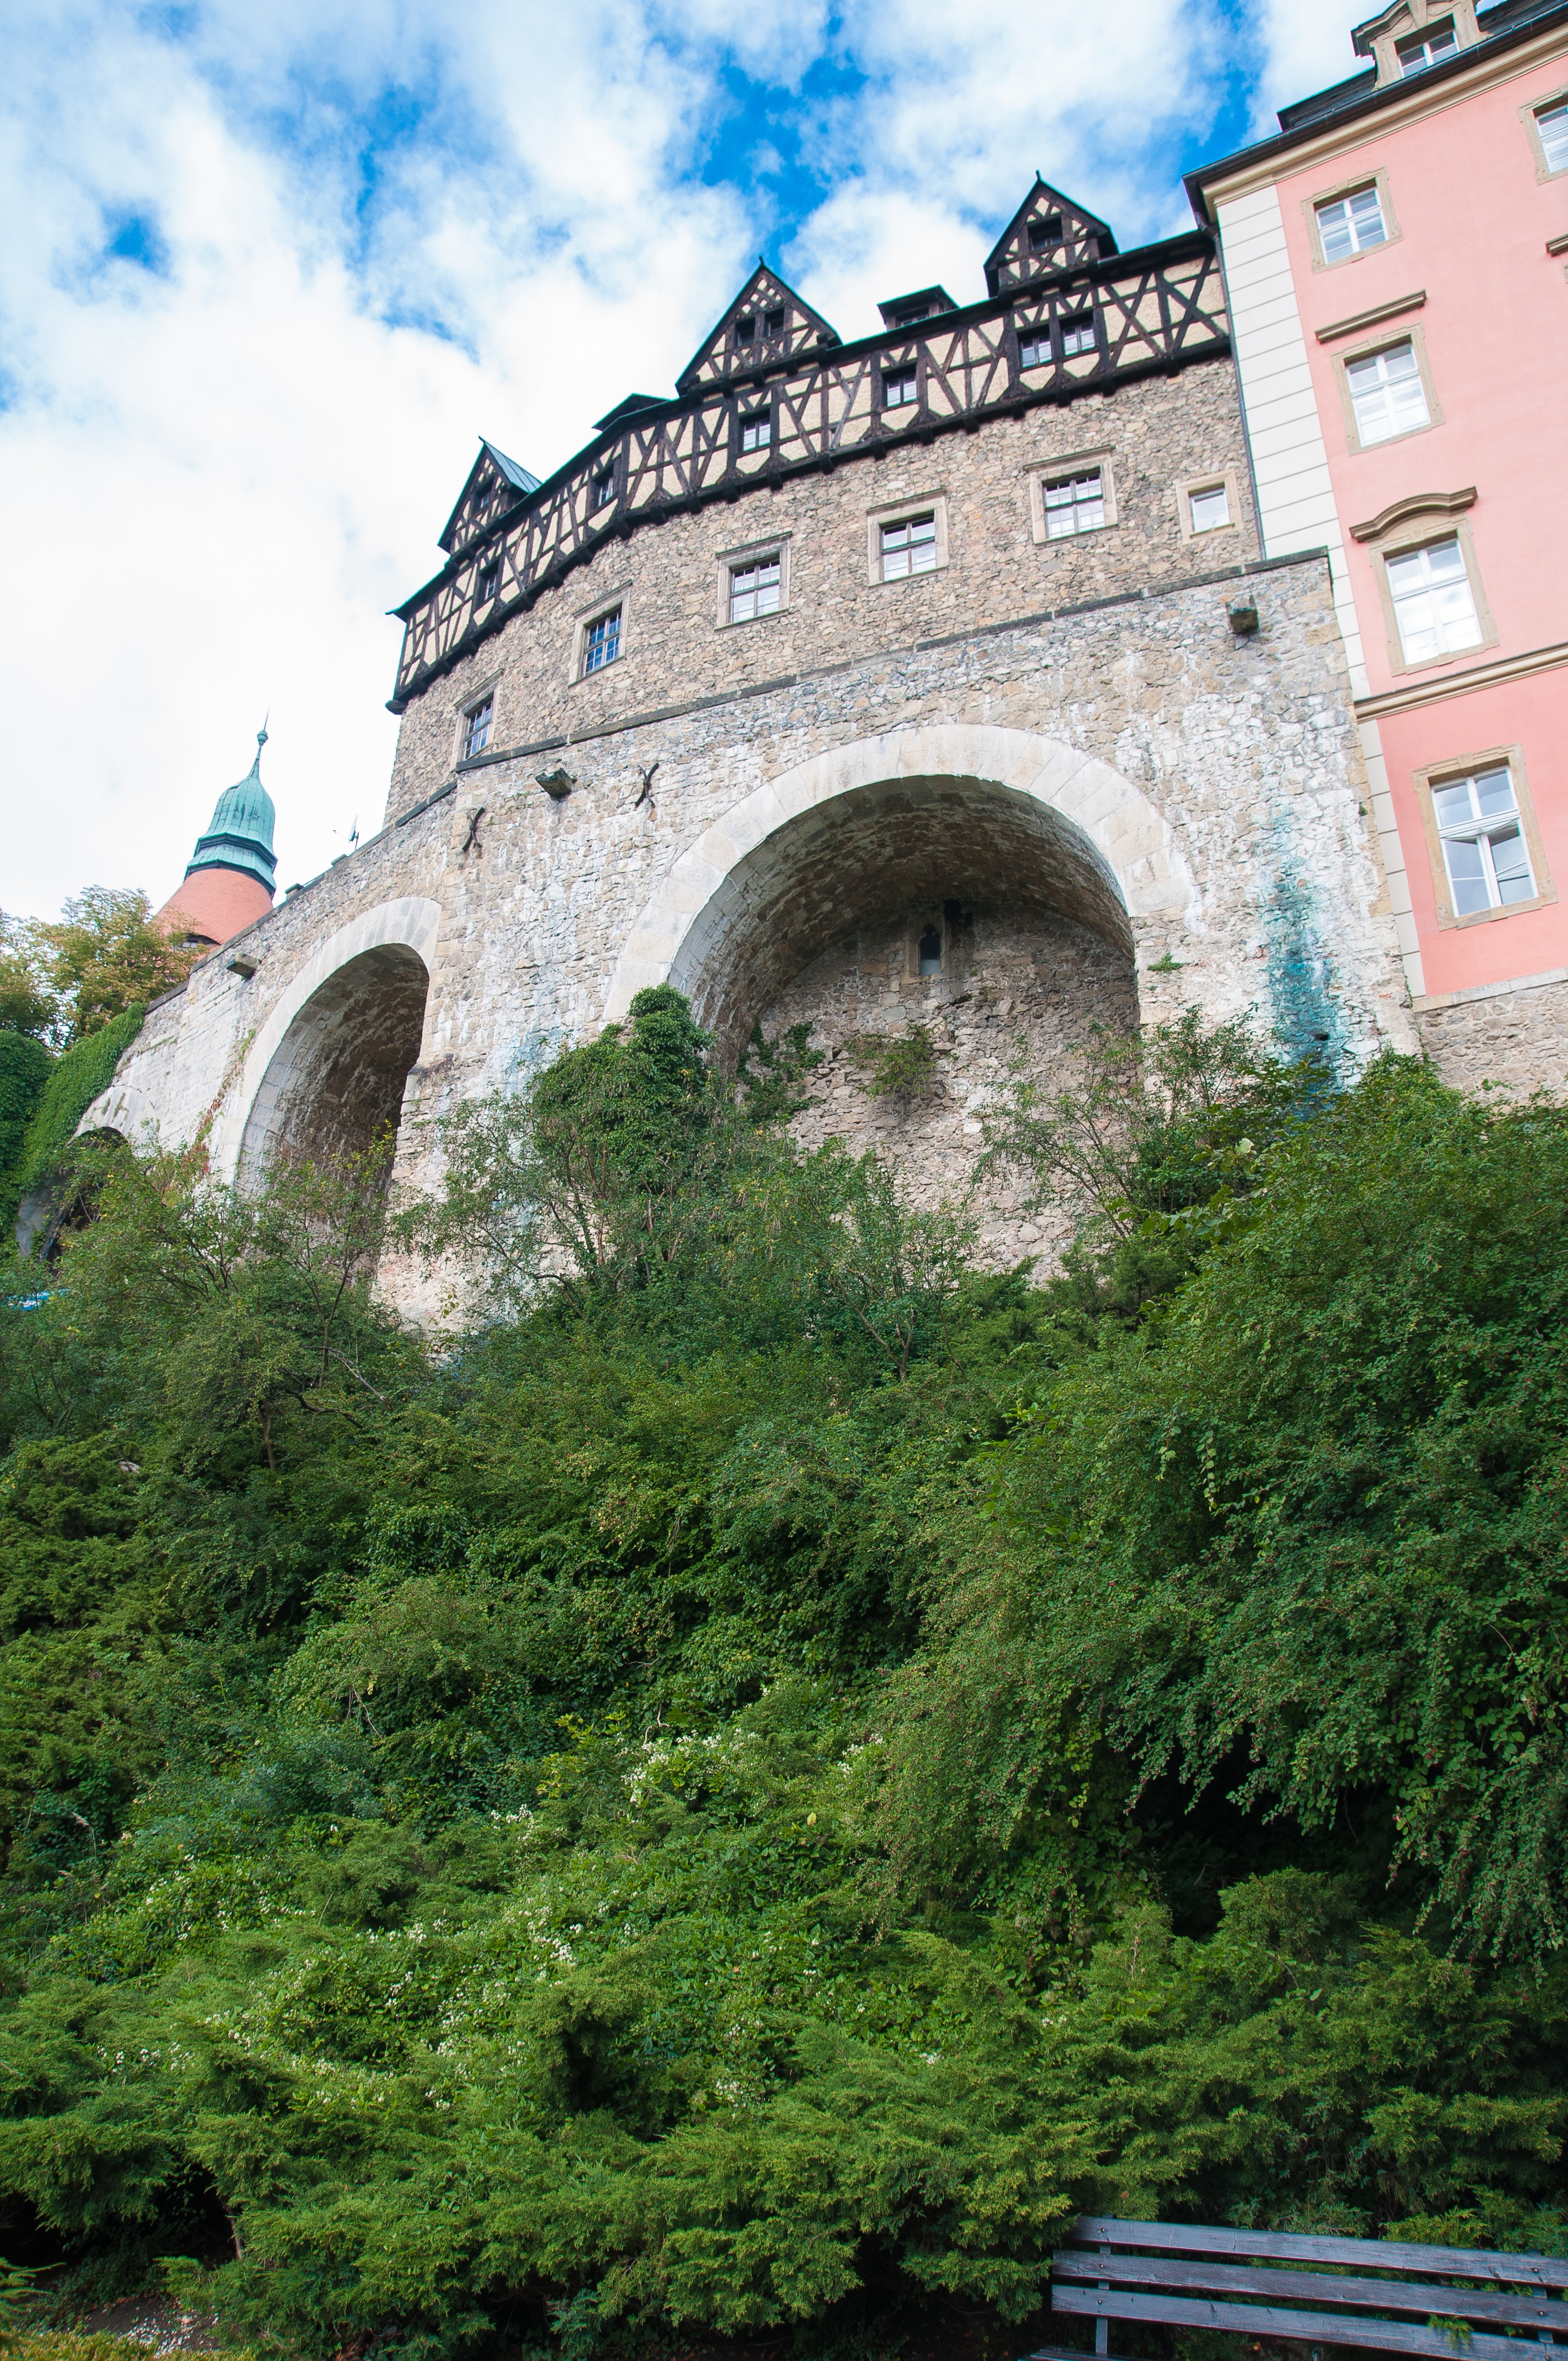
bridge, building, chateau, castle, landmark, garden, tourism, waterway, place of worship, monastery, ksi